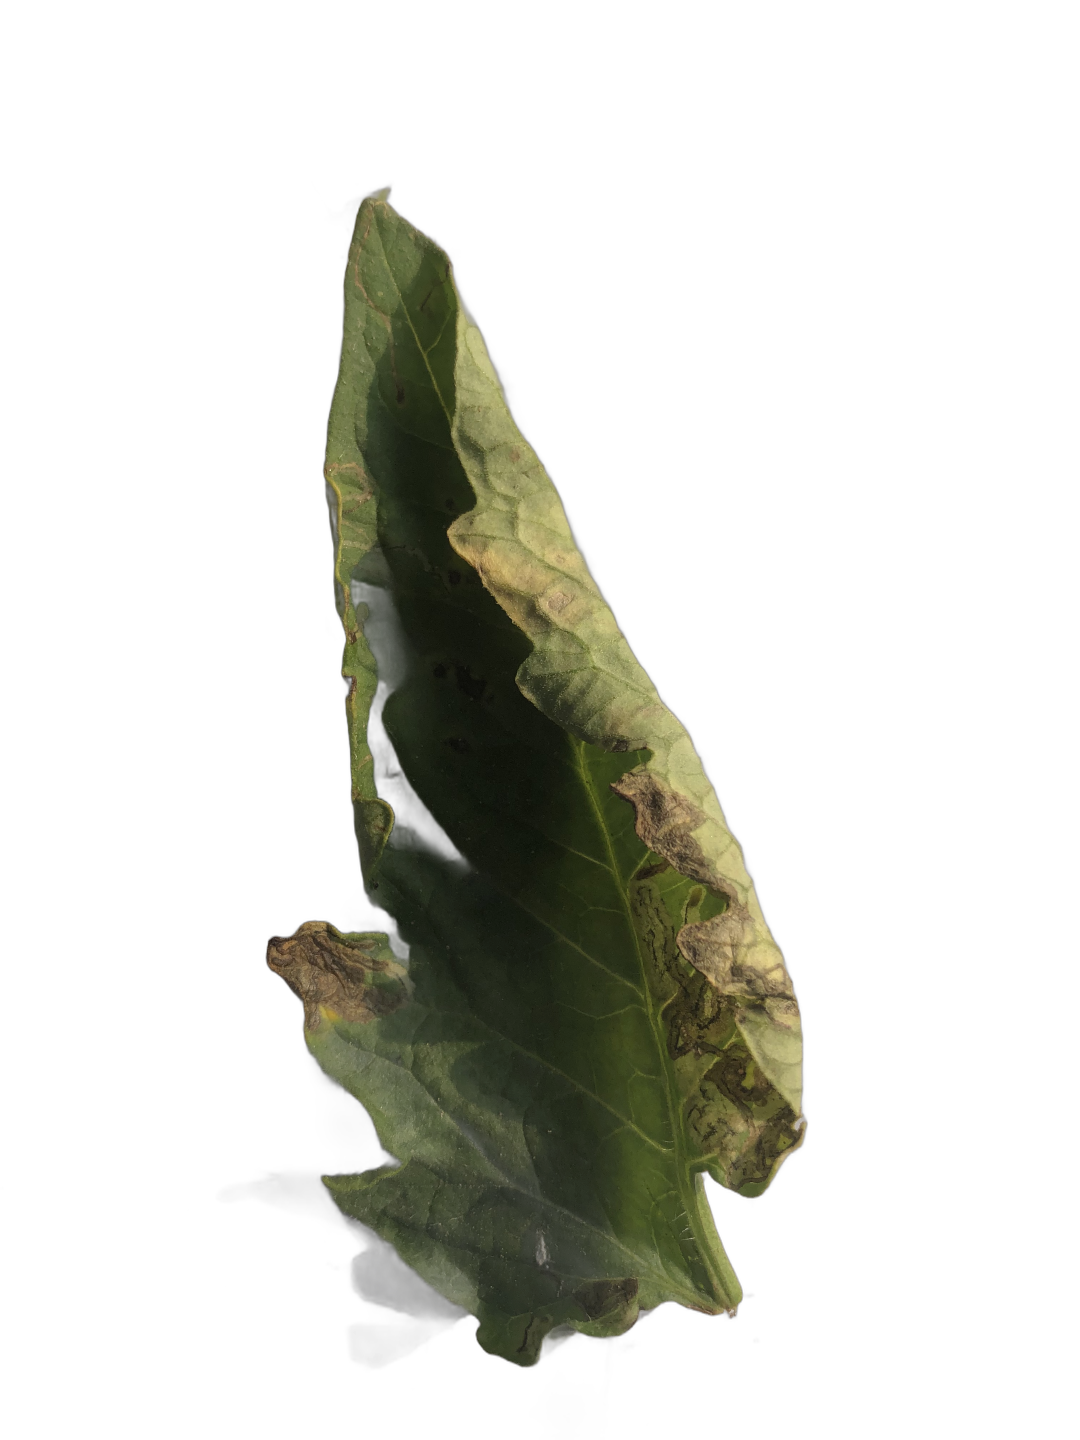
Crop: Tomato
Label: Mosaic